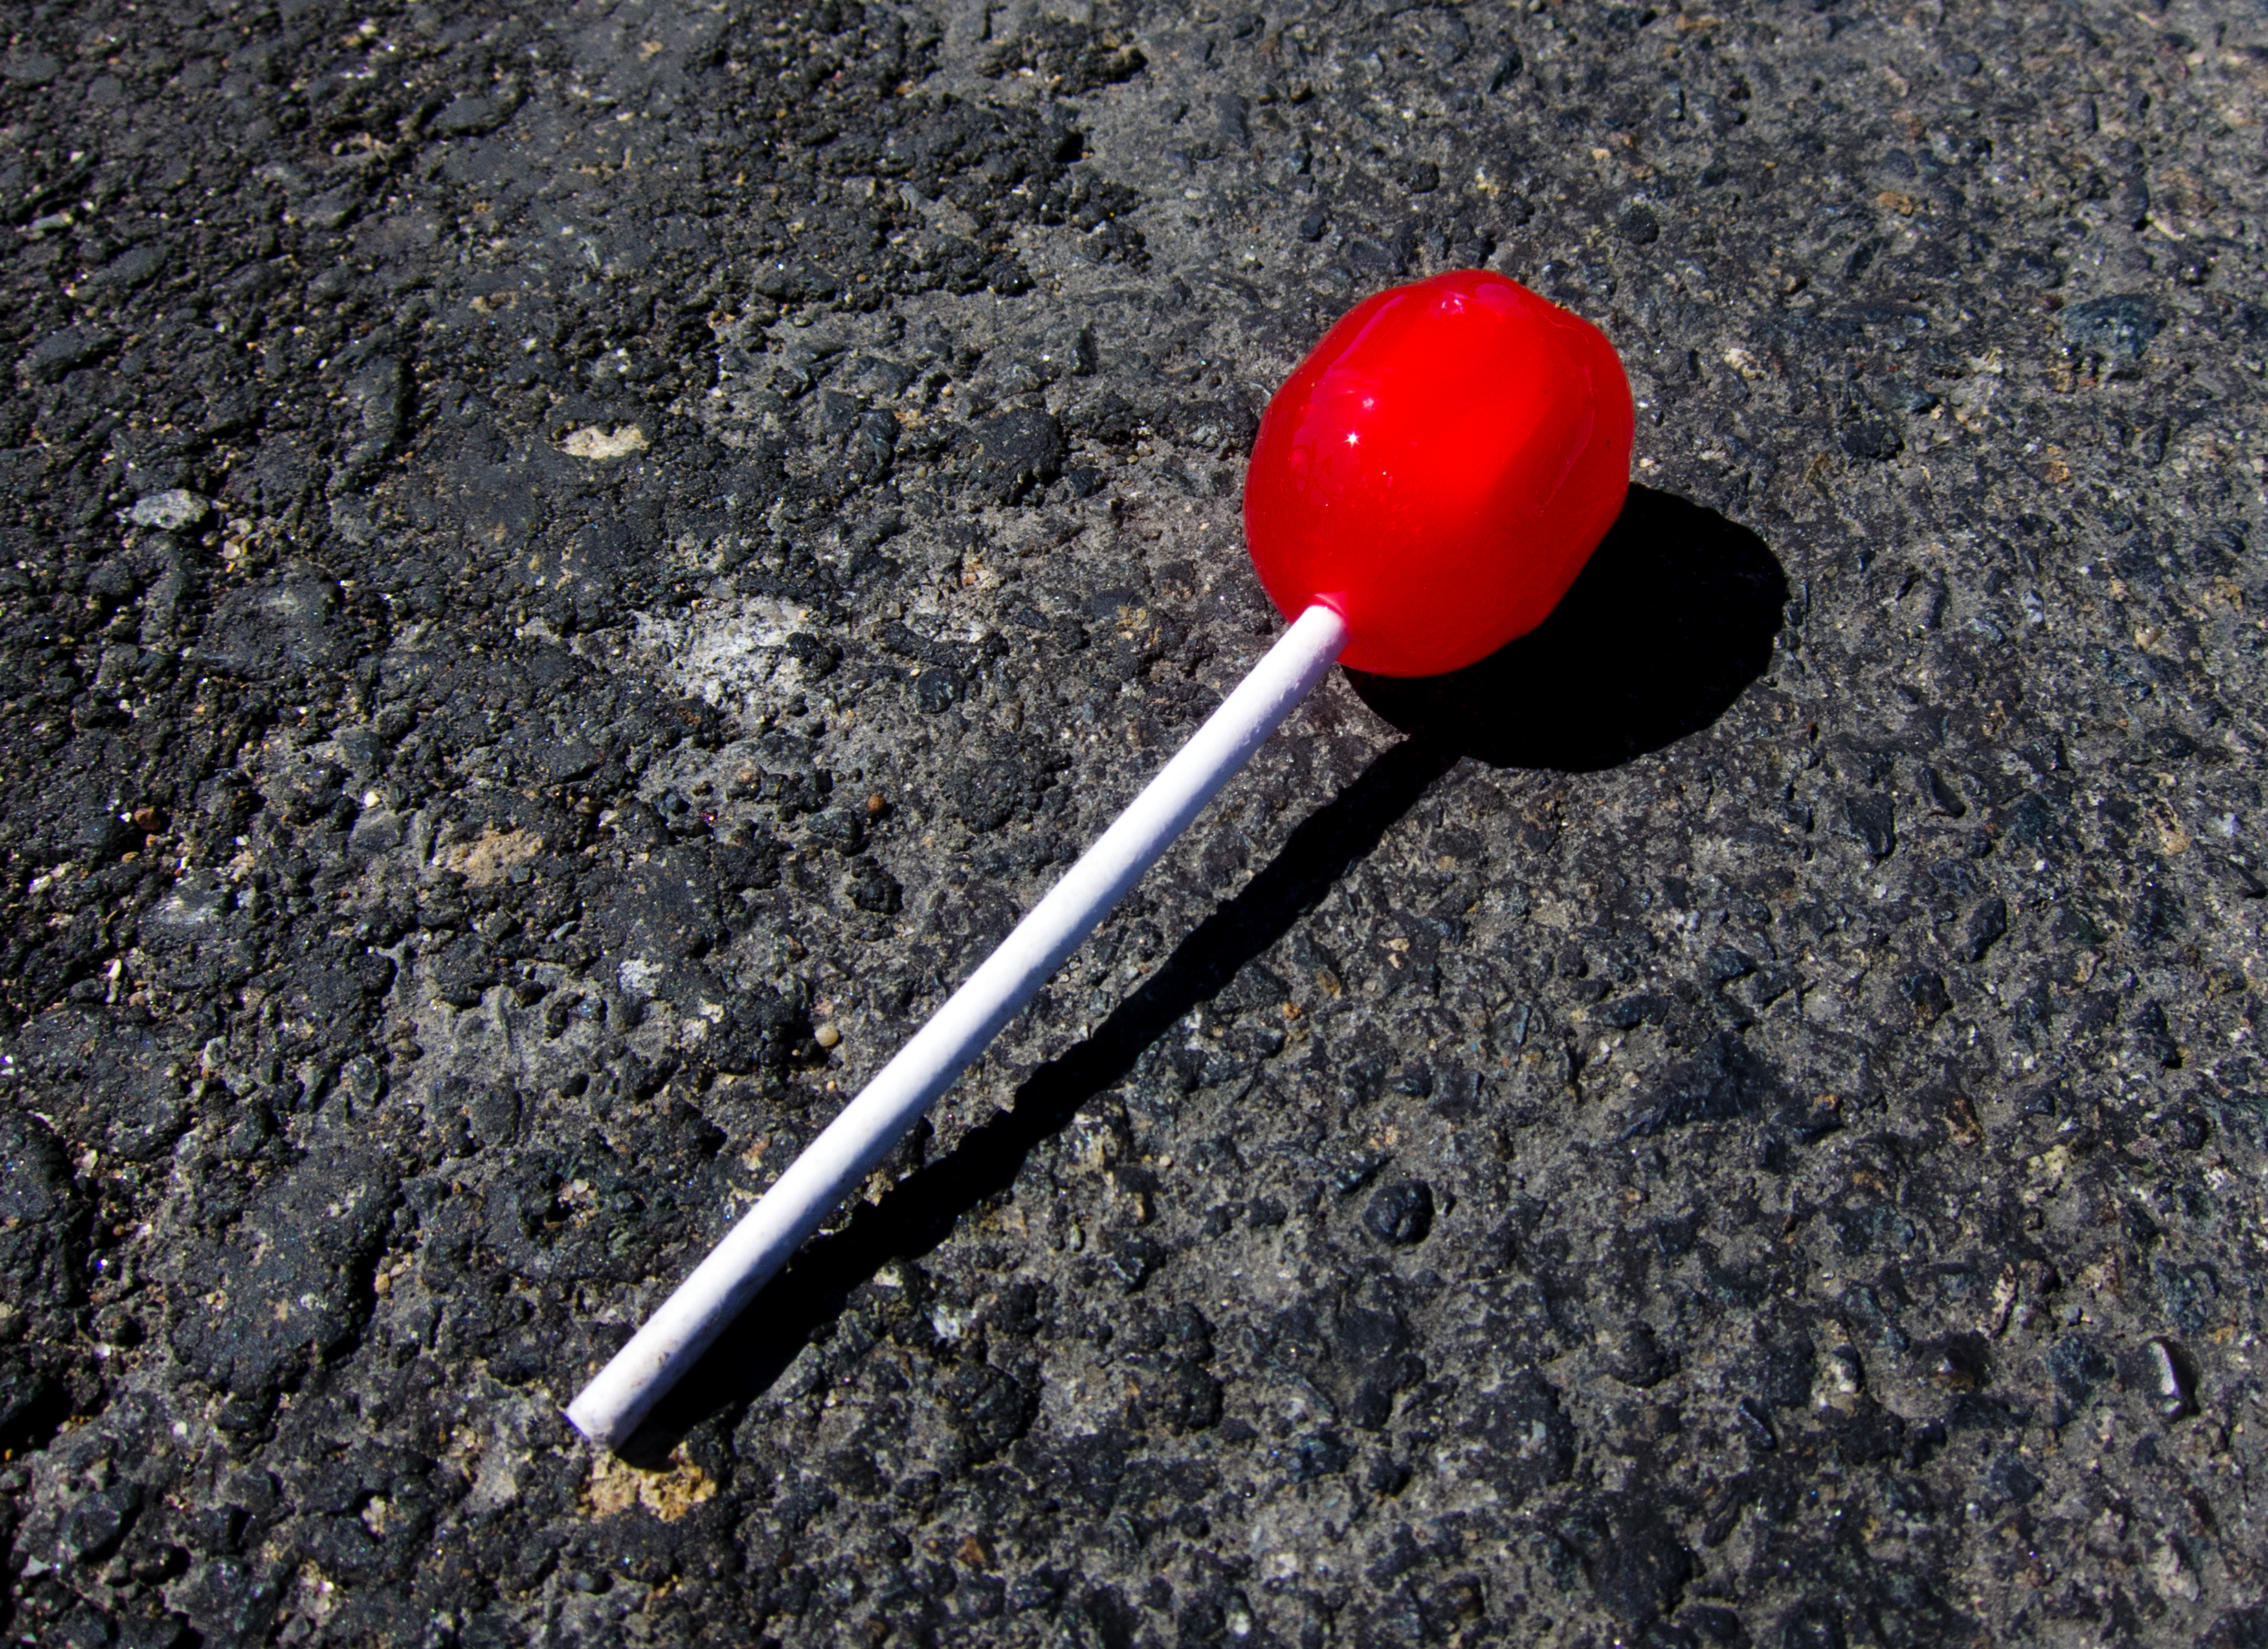
grass, red, soil